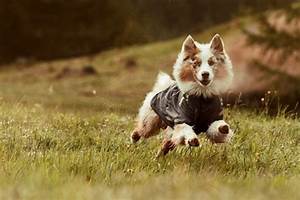
Label: cane